Saint Petersburg–Hiitola railway

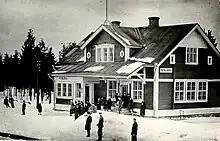
The Petäjärvi railway station in the 1930s

The construction year and original Finnish/Karelian name are given in brackets. Stops of the diesel-engined train are bolded.